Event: Nepal Earthquake
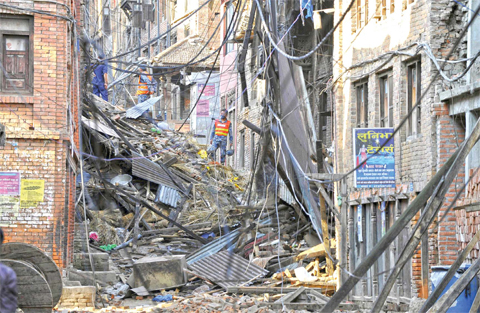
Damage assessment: damage